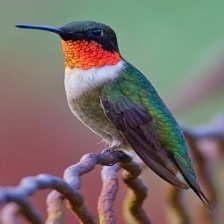
Species: RUBY THROATED HUMMINGBIRD
Scientific name: ARCHILOCHUS COLUBRIS
ImageNet parent category: hummingbird